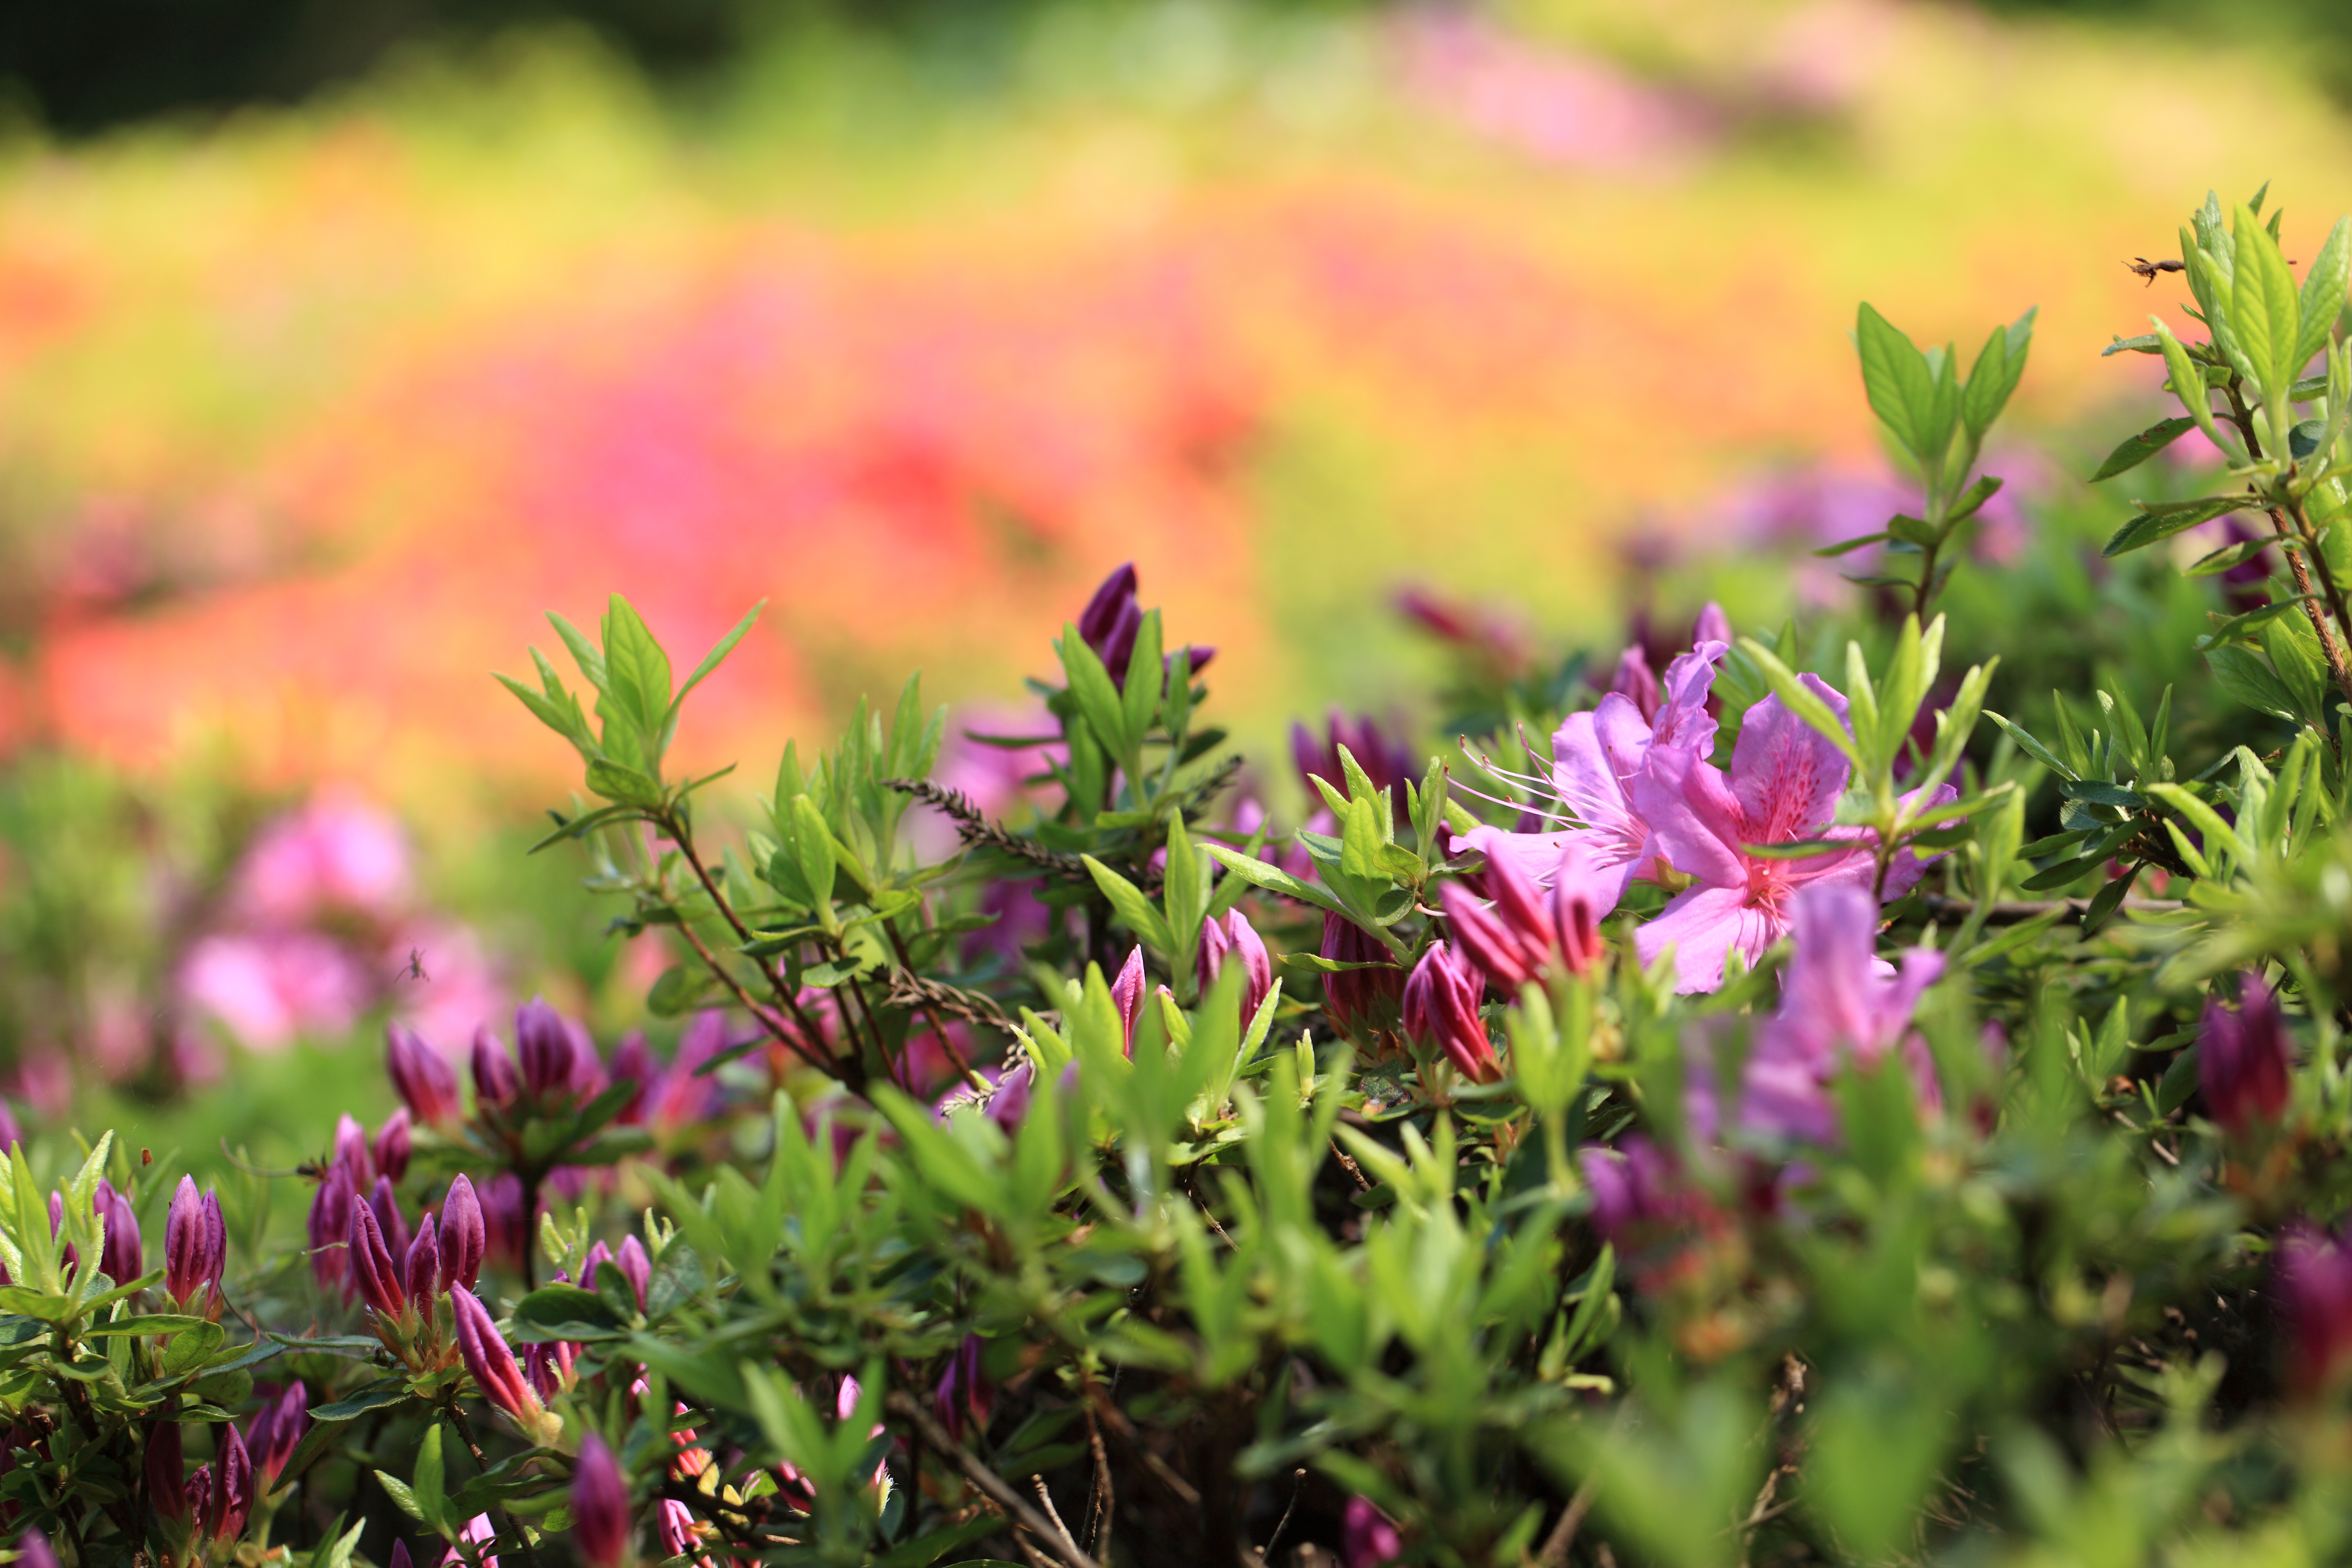
nature, grass, blossom, plant, lawn, meadow, prairie, leaf, flower, petal, high, botany, flora, wildflower, cool image, grassland, shrub, rhododendron, 5d, hires, markii, hi, res, resolution, azalea, macro photography, flowering plant, land plant